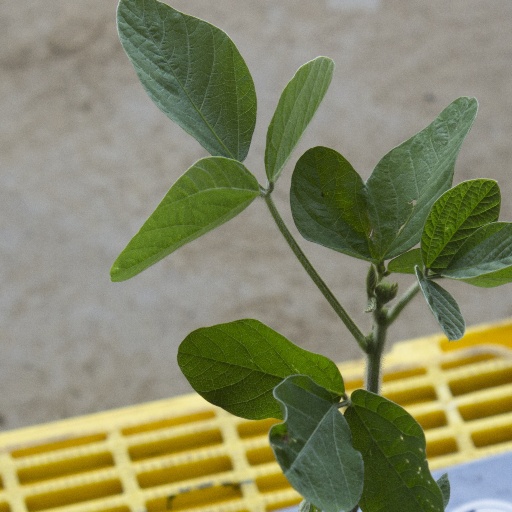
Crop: soybean